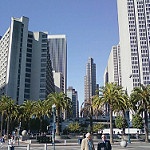
Label: buildings